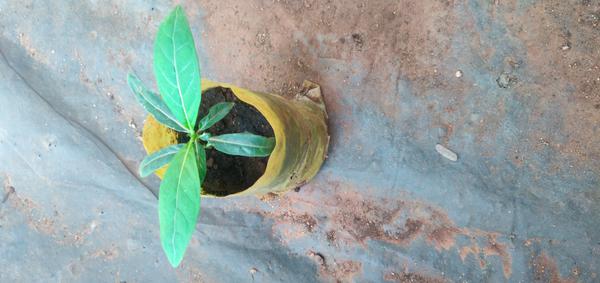
Plant: Nooni